Watchmen

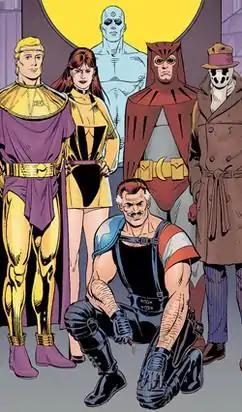
The main characters of "Watchmen" (from left to right): Ozymandias, the second Silk Spectre, Doctor Manhattan, The Comedian (kneeling), the second Nite Owl, and Rorschach

With "Watchmen", Alan Moore's intention was to create four or five "radically opposing ways" to perceive the world and to give readers of the story the privilege of determining which one was most morally comprehensible. Moore did not believe in the notion of "[cramming] regurgitated morals" down the readers' throats and instead sought to show heroes in an ambivalent light. Moore said, "What we wanted to do was show all of these people, warts and all. Show that even the worst of them had something going for them, and even the best of them had their flaws."